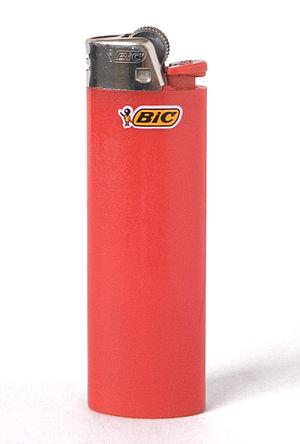
BIC est une société française fondée le 25 octobre 1945, dont le siège social se situe à Clichy. L’entreprise est principalement reconnue pour ses stylos qu’elle commercialise sous la marque BIC, BIC Kids ou Conté, mais elle produit aussi des rasoirs, des bateaux, des briquets et des téléphones portables.